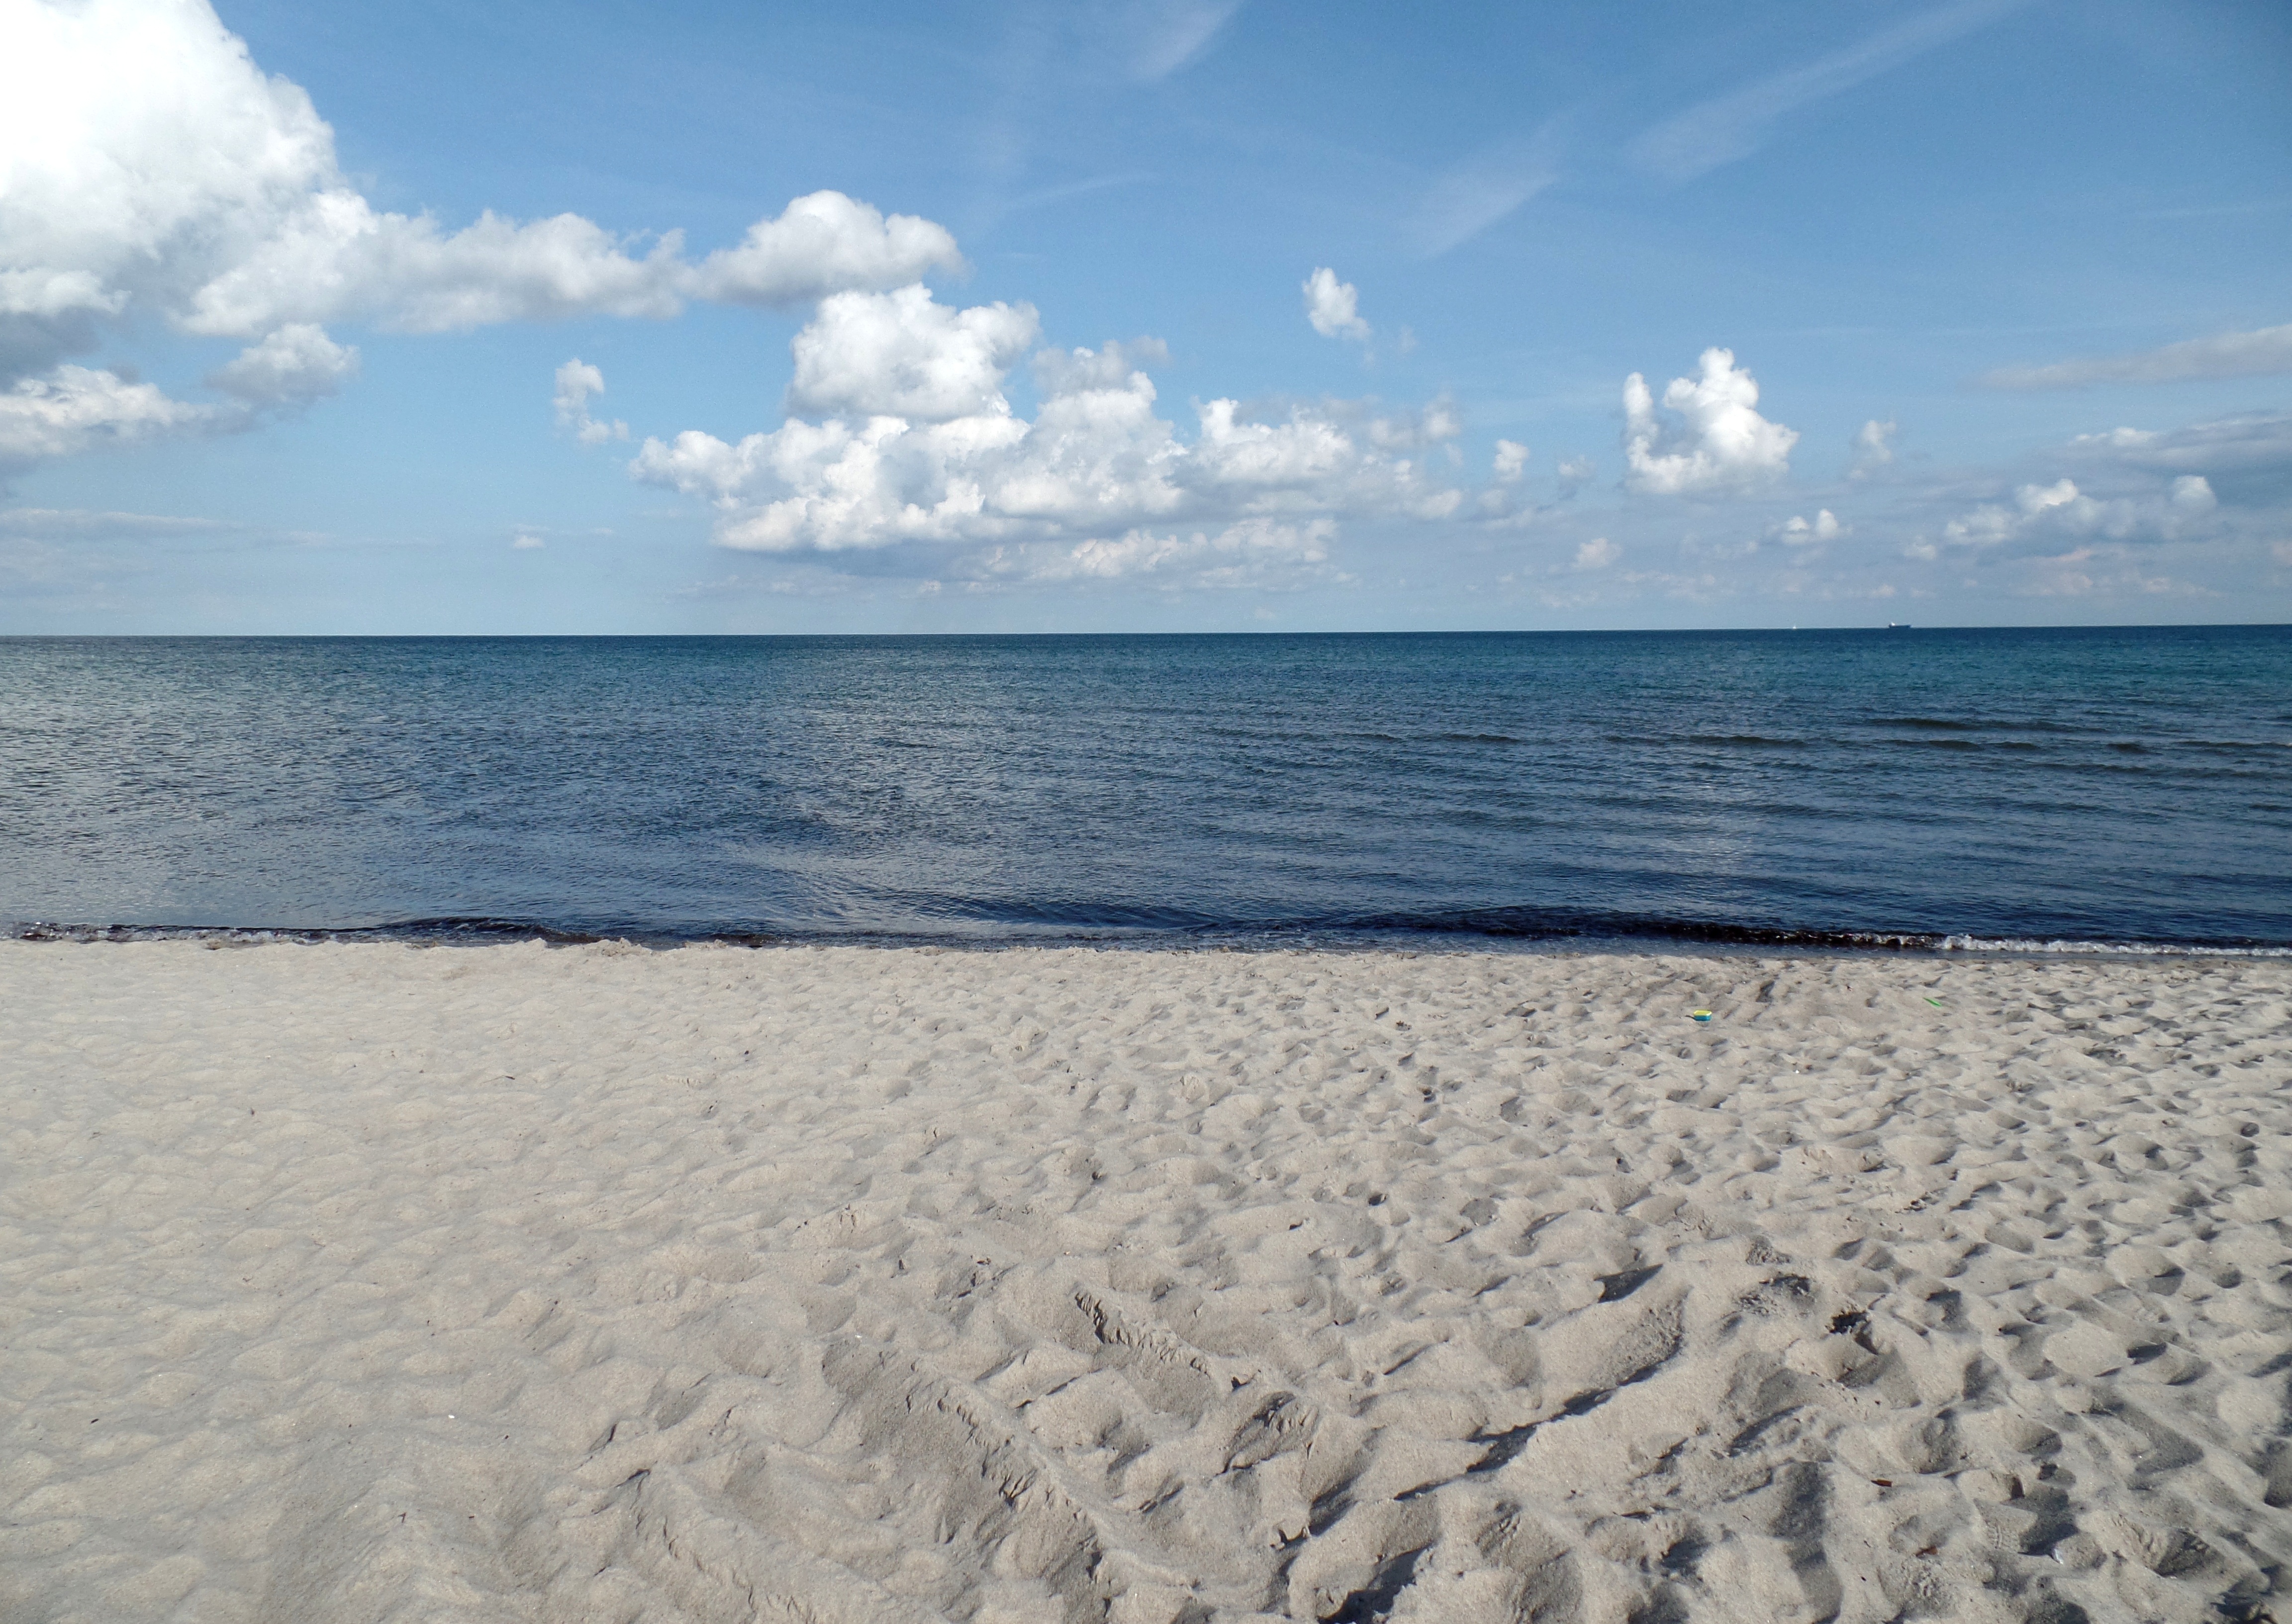
beach, sea, coast, water, sand, ocean, horizon, cloud, sky, sunlight, shore, wave, material, body of water, denmark, habitat, cape, mudflat, natural environment, wind wave, marielyst, lolland